Fluoride riboswitch

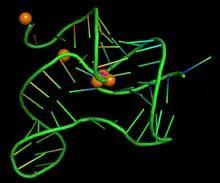
A representation of a 3-D structure of the fluoride riboswitch bound to a fluoride ion (purple sphere) directed by Mg2+ ions (three orange spheres in the center).

The discovery of the fluoride riboswitch was surprising as both fluoride ions and the "crcB" RNA phosphate groups are negatively charged and should not be able to bind to one another. Previous research came across this question in elucidating the cofactor thiamine pyrophosphate (TPP) riboswitch. The TPP riboswitch structure showed the assistance of two hydrated Mg ions that help stabilize the connection between the phosphates of TPP and guanine bases of the RNA. This guiding research help characterize the fluoride riboswitch's own interactions with fluoride and its structure. Through in-line probing and mutational studies the fluoride riboswitch of the organism Thermotoga petrophila is recognized to have two helical stems adjoined by a helical loop with the capacity to become a pseudoknot. The bound fluoride ligand is found to be located within the center of the riboswitch fold, enclosed by three Mg ions. The Mg ions are octahedrally coordinated with five outer backbone phosphates and water molecules making a metabolite specific pocket for coordinating the fluoride ligand to bind. The placement of the Mg ions positions the fluoride ion into the negatively charged "crcB" RNA scaffold.